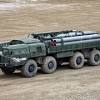
Label: Self Propelled Artillery